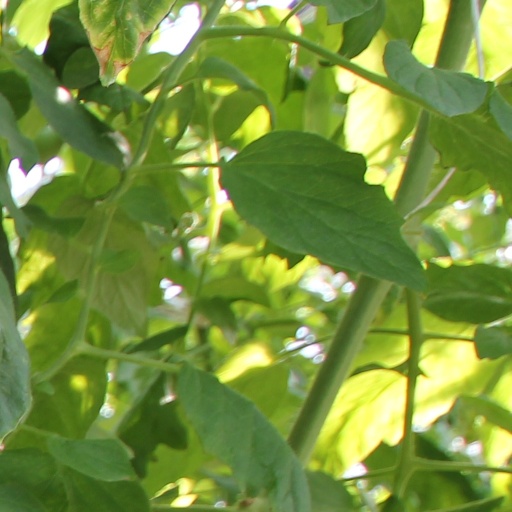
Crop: tomato